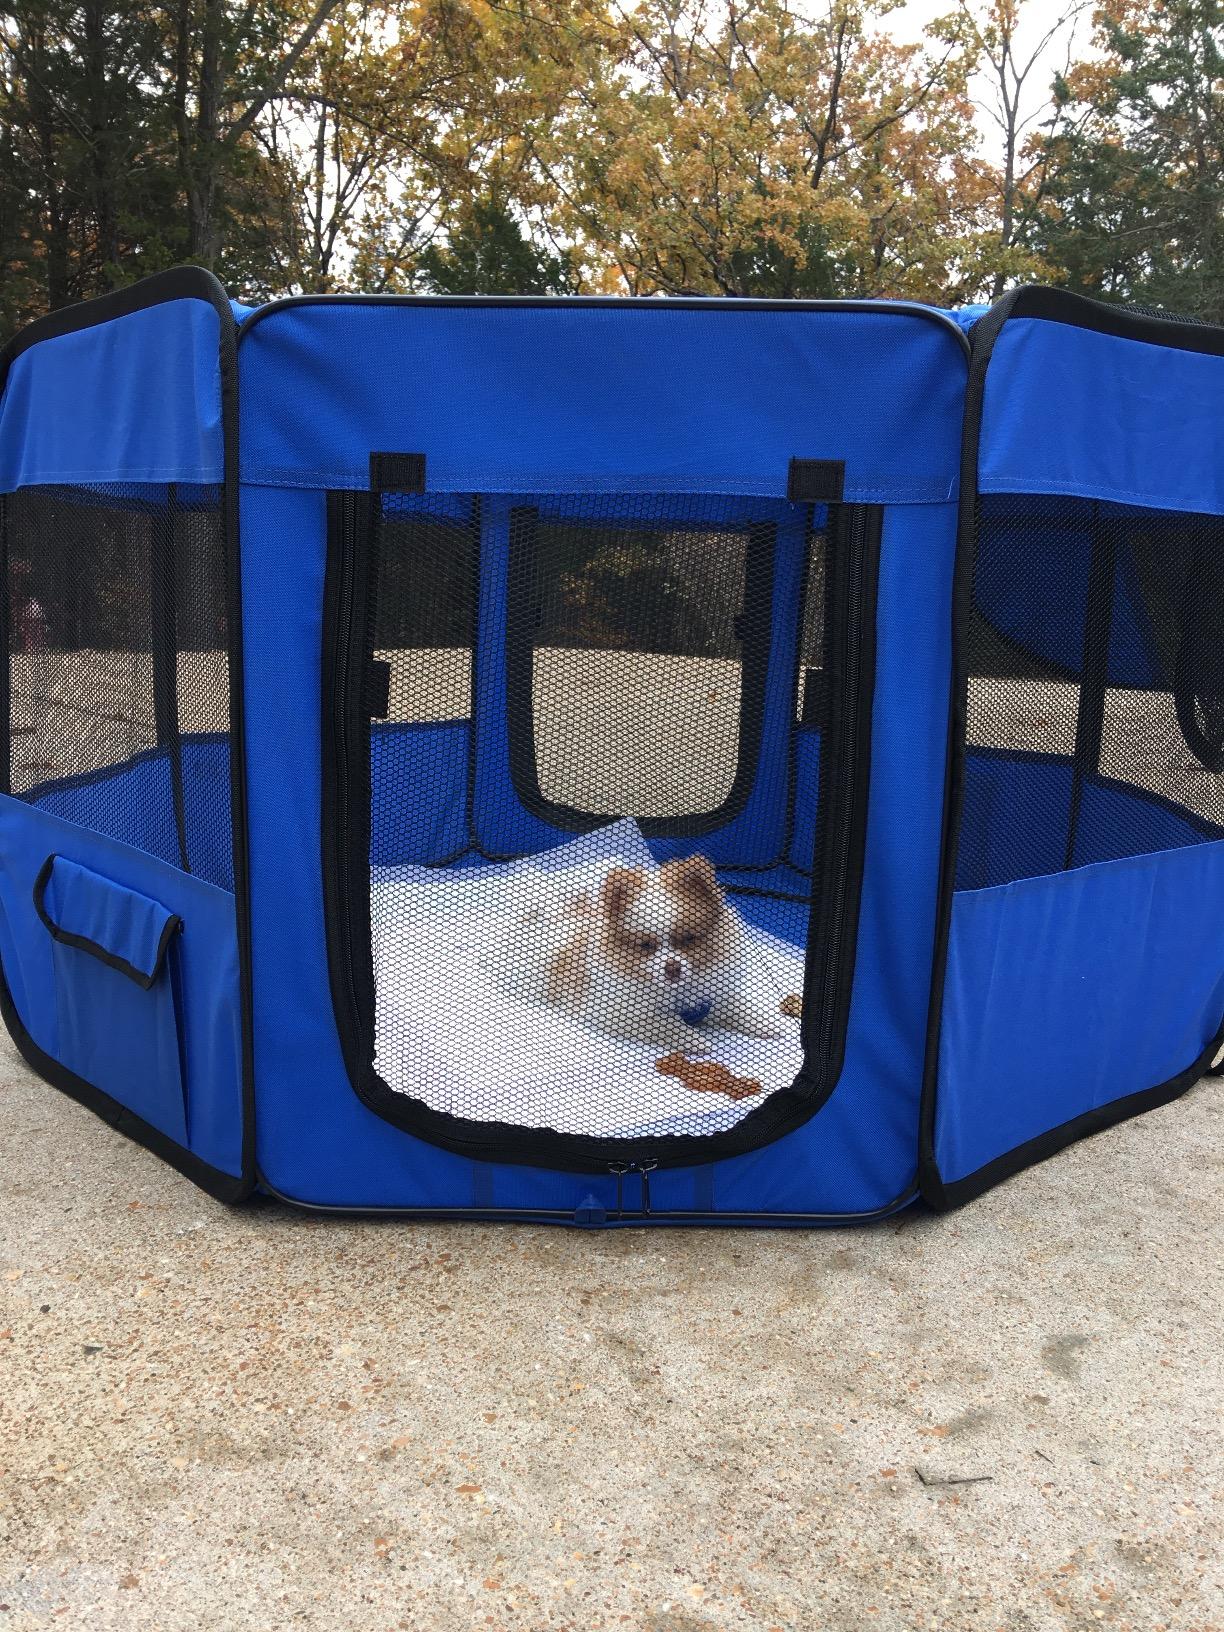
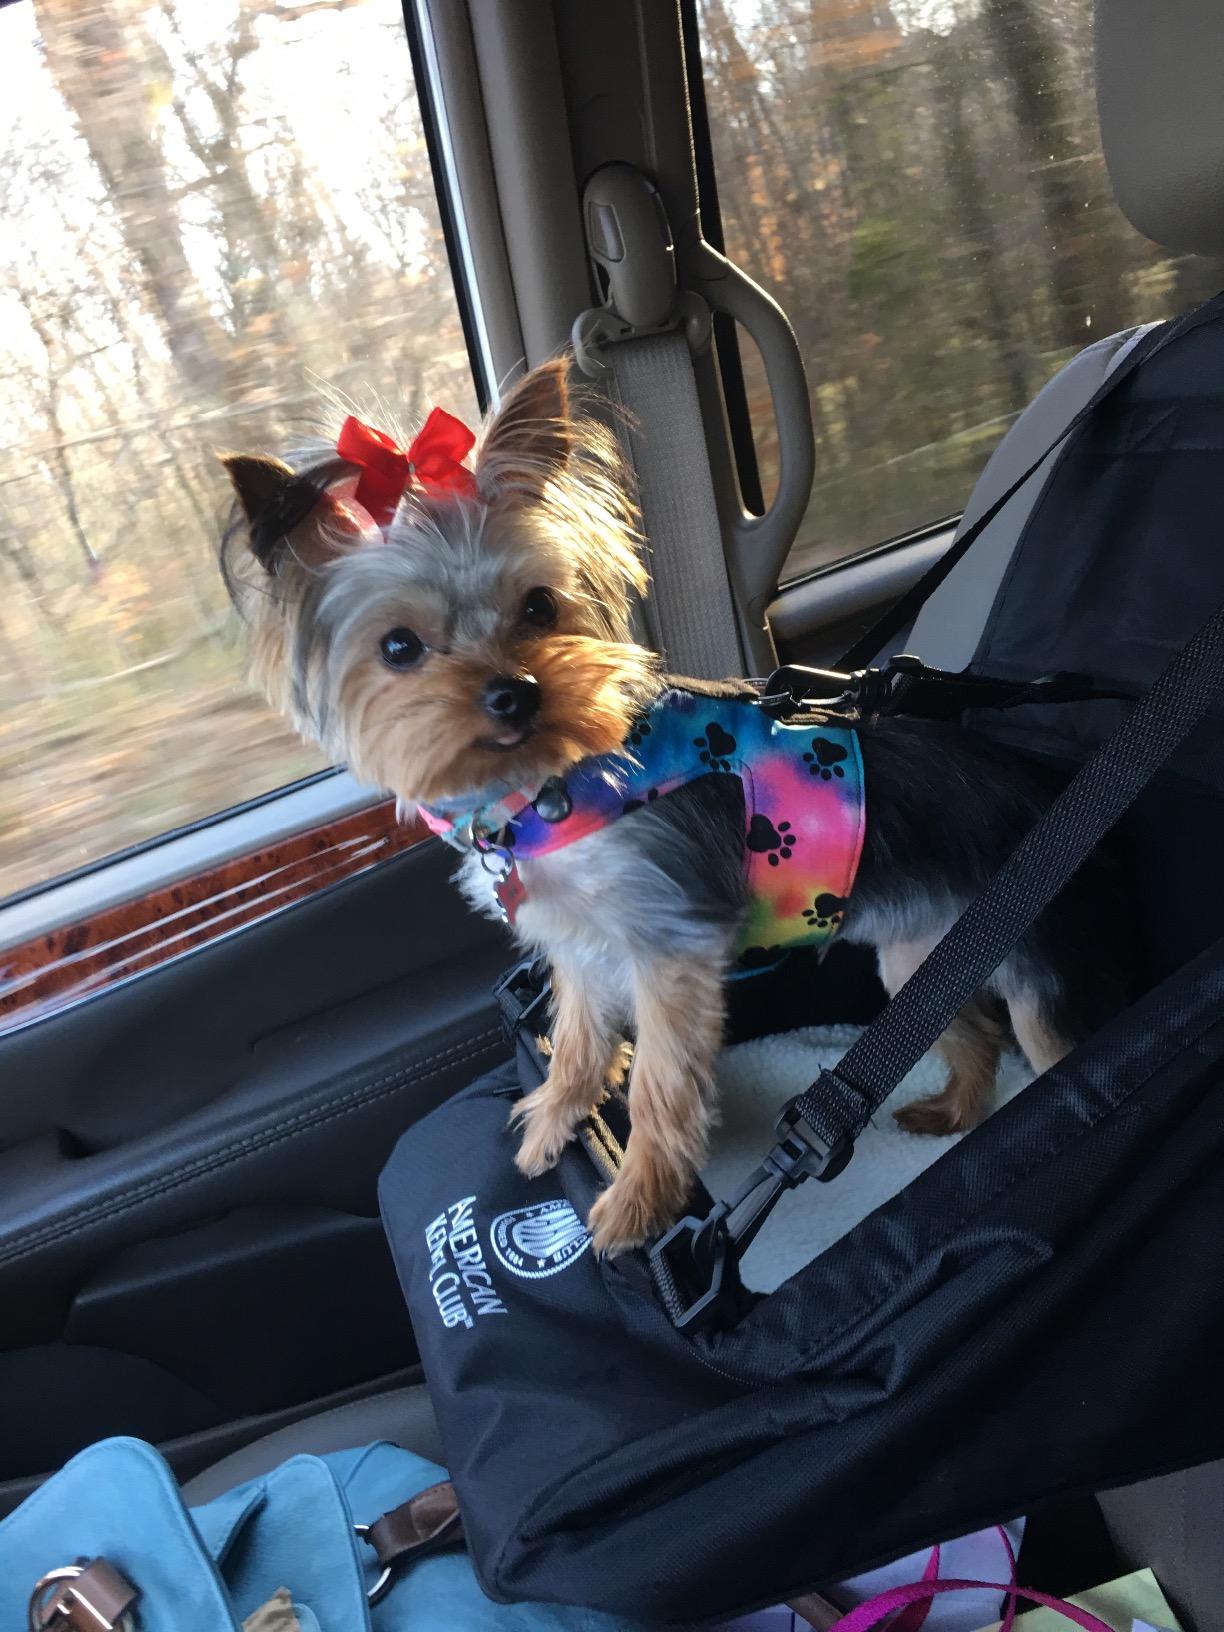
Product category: items_kennel
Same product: no